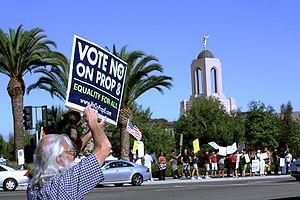
L'Église de Jésus-Christ des saints des derniers jours est une Église chrétienne restaurationniste née dans l'État de New York, aux États-Unis, en 1830. Elle se considère comme une religion révélée. Son siège mondial se trouve à Salt Lake City dans l'Utah. Aux États-Unis, avec 6,16 millions de membres, elle est la quatrième confession chrétienne au sens large du terme. À l'échelle mondiale, elle revendique plus de 16 millions de membres.